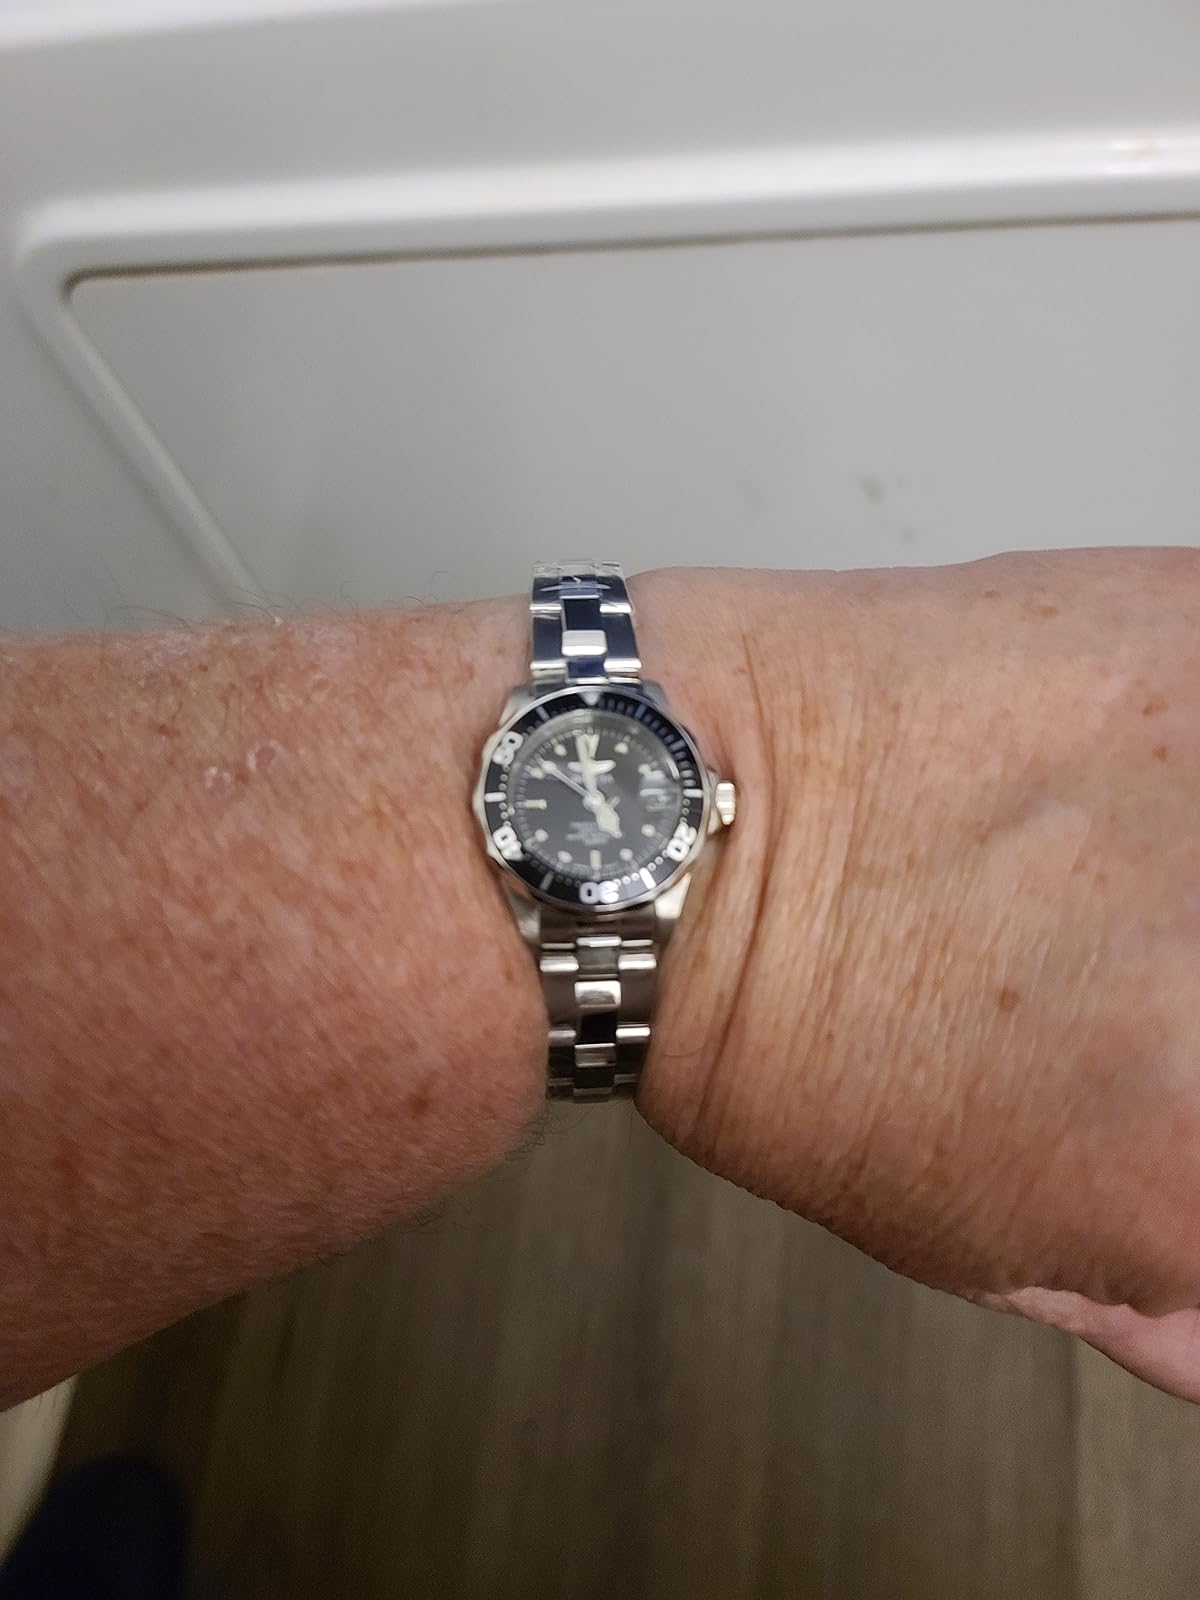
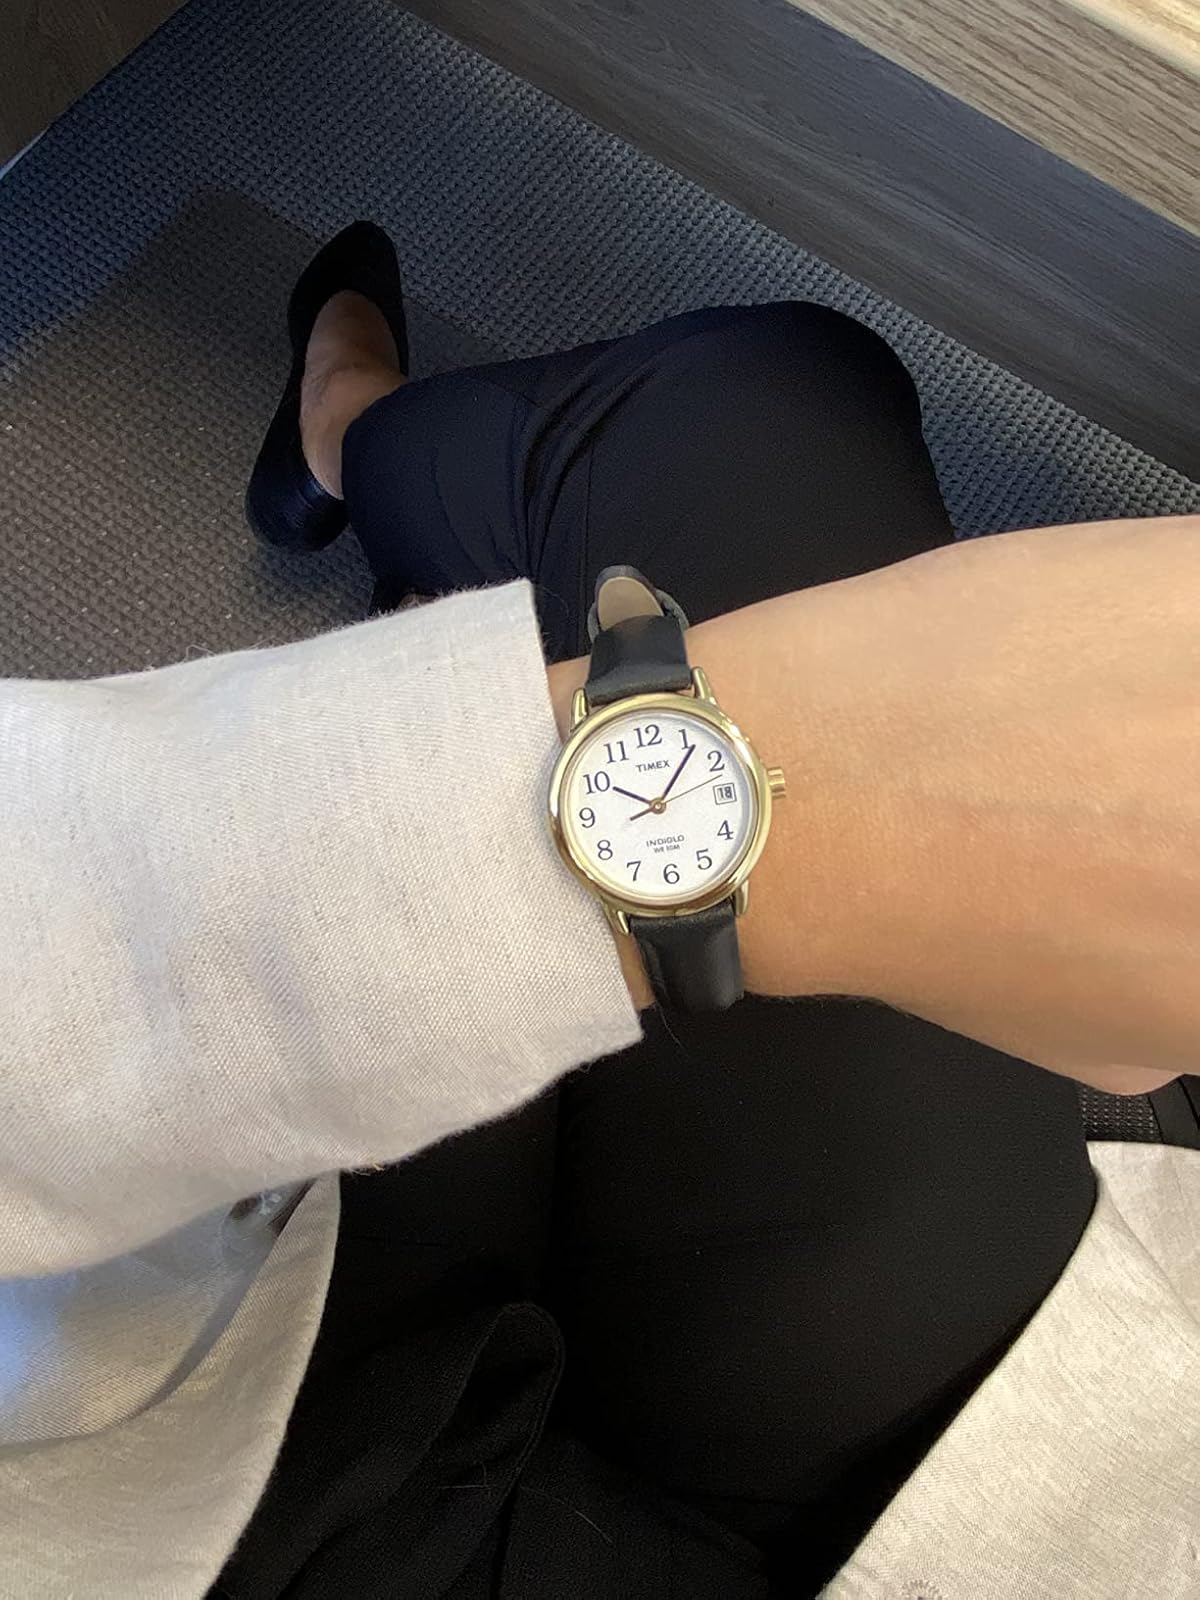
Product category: accessories_watch
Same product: no